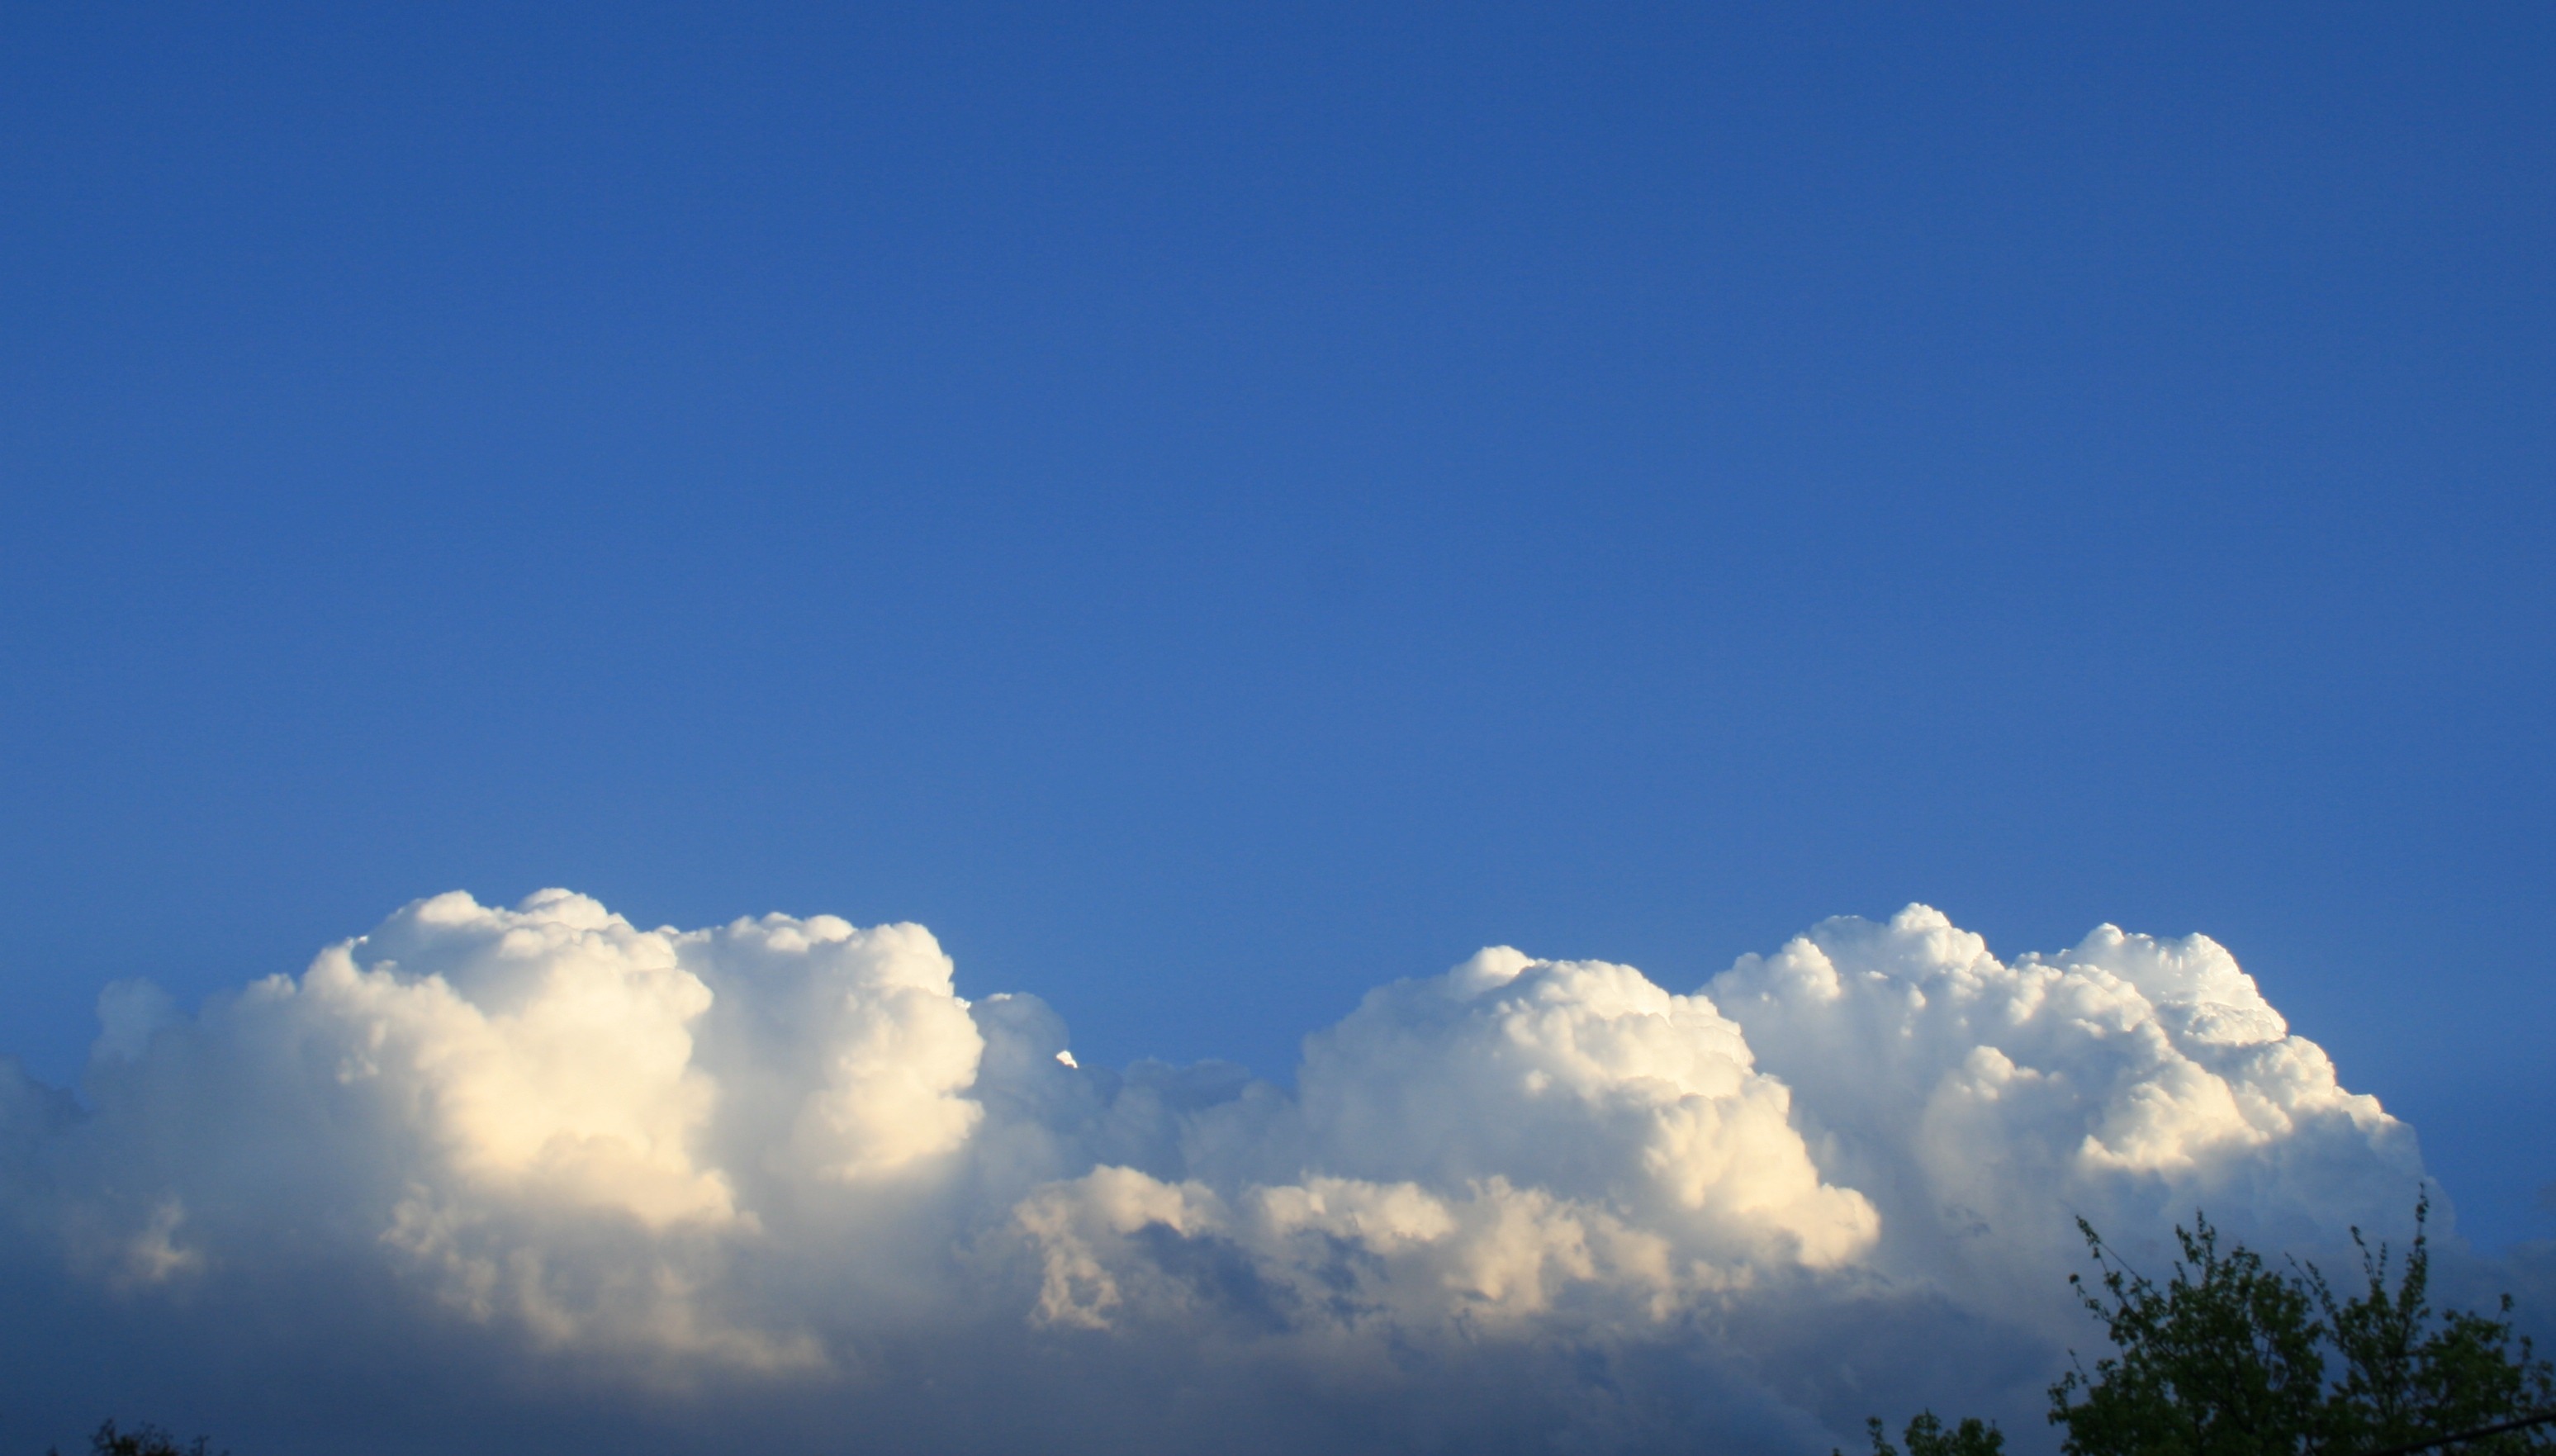
cloud, sky, white, sunlight, atmosphere, daytime, cumulus, blue, dense, clouds, large, packed, shining, tops, meteorological phenomenon